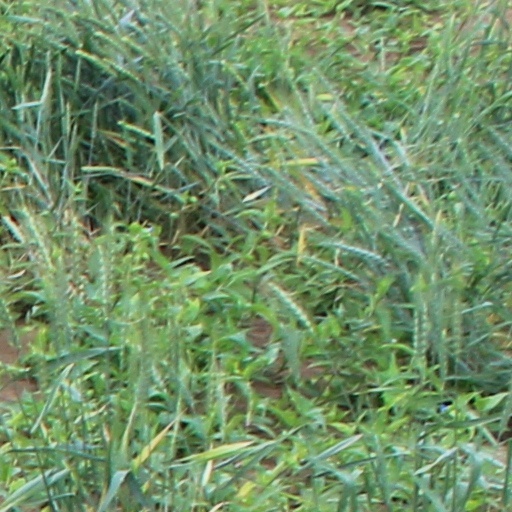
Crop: wheat